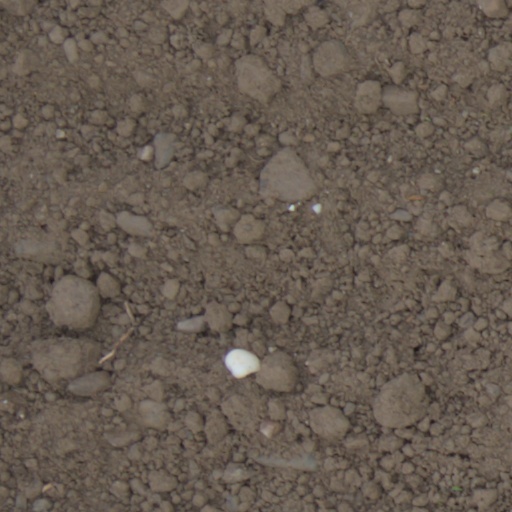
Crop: wheat